Cold Northcott

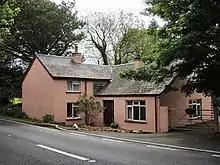
Cold Northcott tea rooms

Cold Northcott is a hamlet in Cornwall, England, UK. It is on the A395 road two miles southeast of Hallworthy. It is in the civil parish of St Clether.